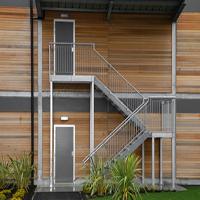
Weather: cloudy or overcast